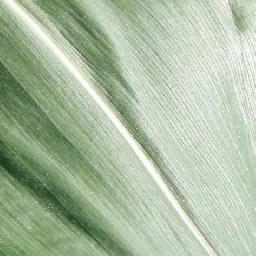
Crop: corn
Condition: (maize)_healthy